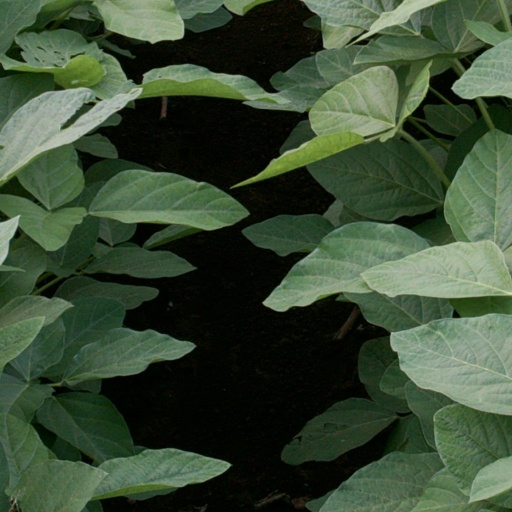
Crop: soybean